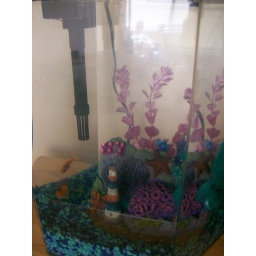
Mel and I got fish. Going with a lighthouse theme in the bedroom